Uganda Wildlife Conservation Education Centre

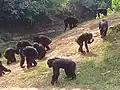
Chimpanzee meeting

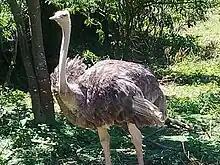
Ostrich at Uganda Wildlife Conservation Centre

The Uganda Wildlife Conservation Education Center (UWEC), popularly known as Entebbe Zoo, is a conservation education center for animals found in Uganda.